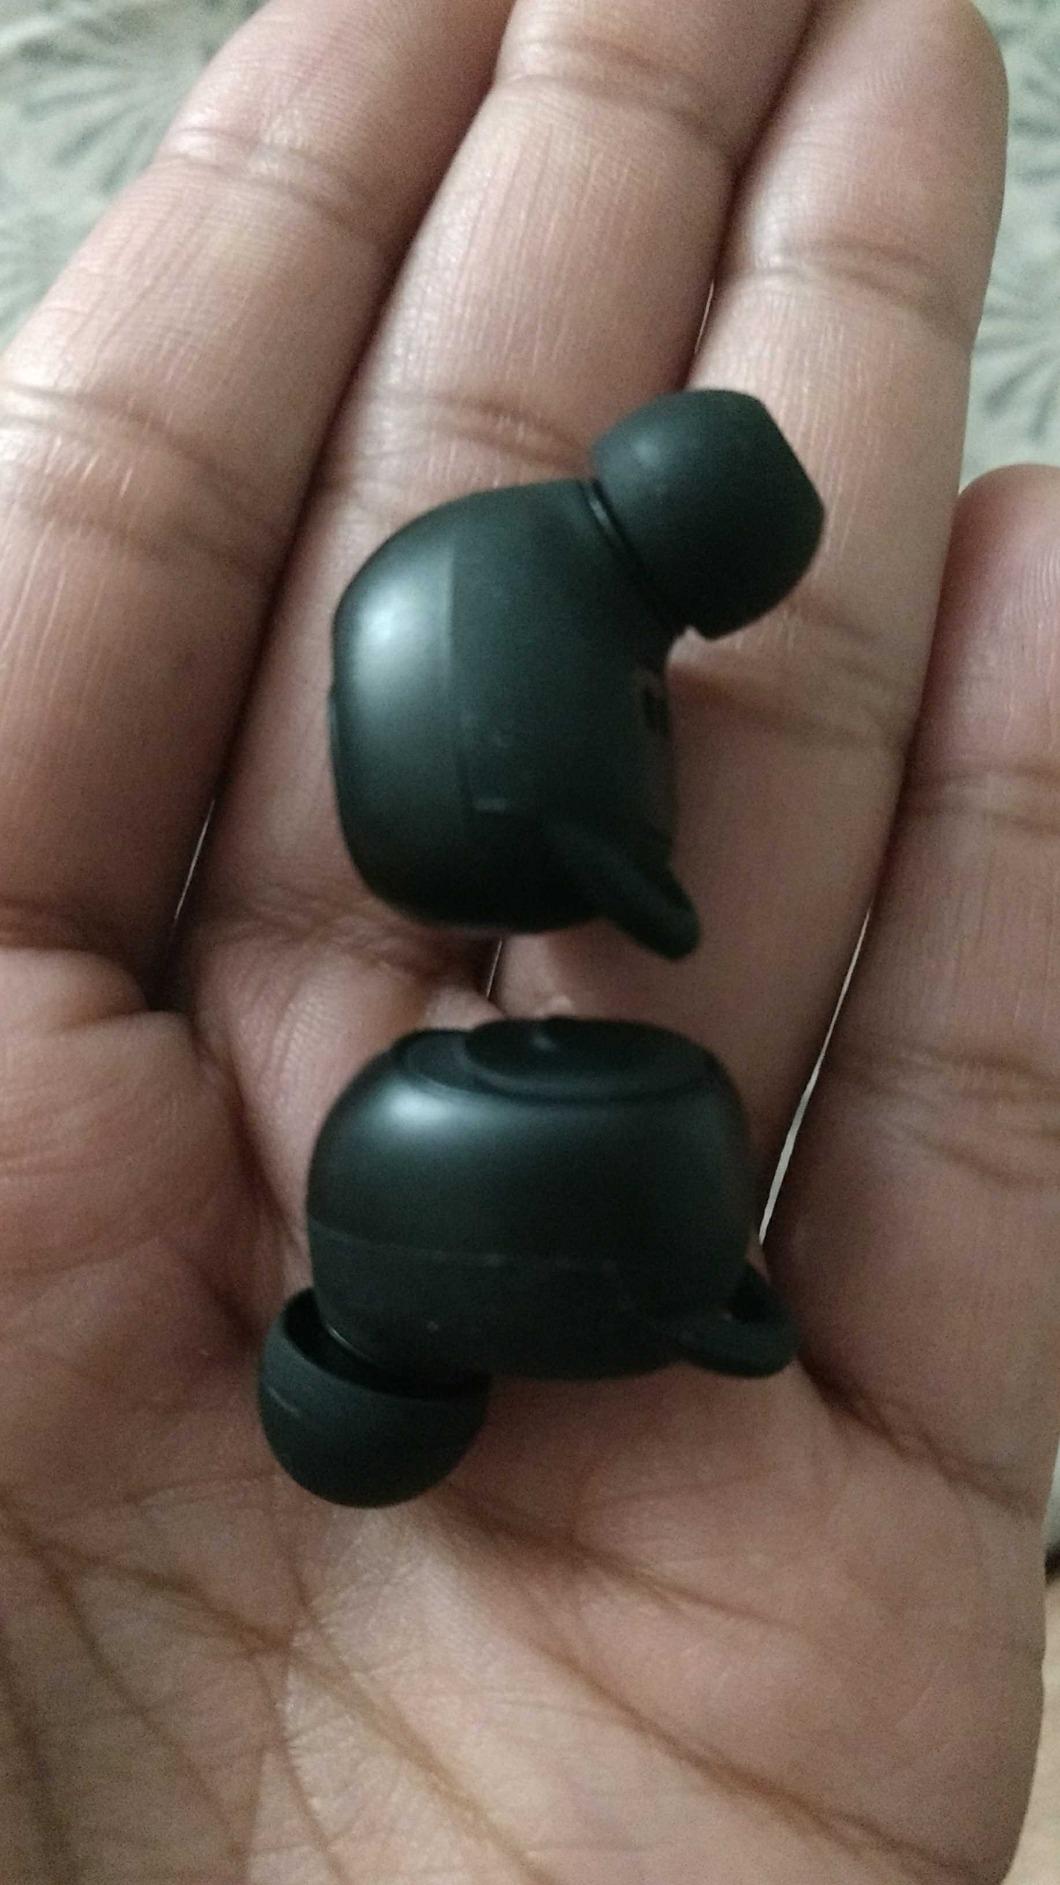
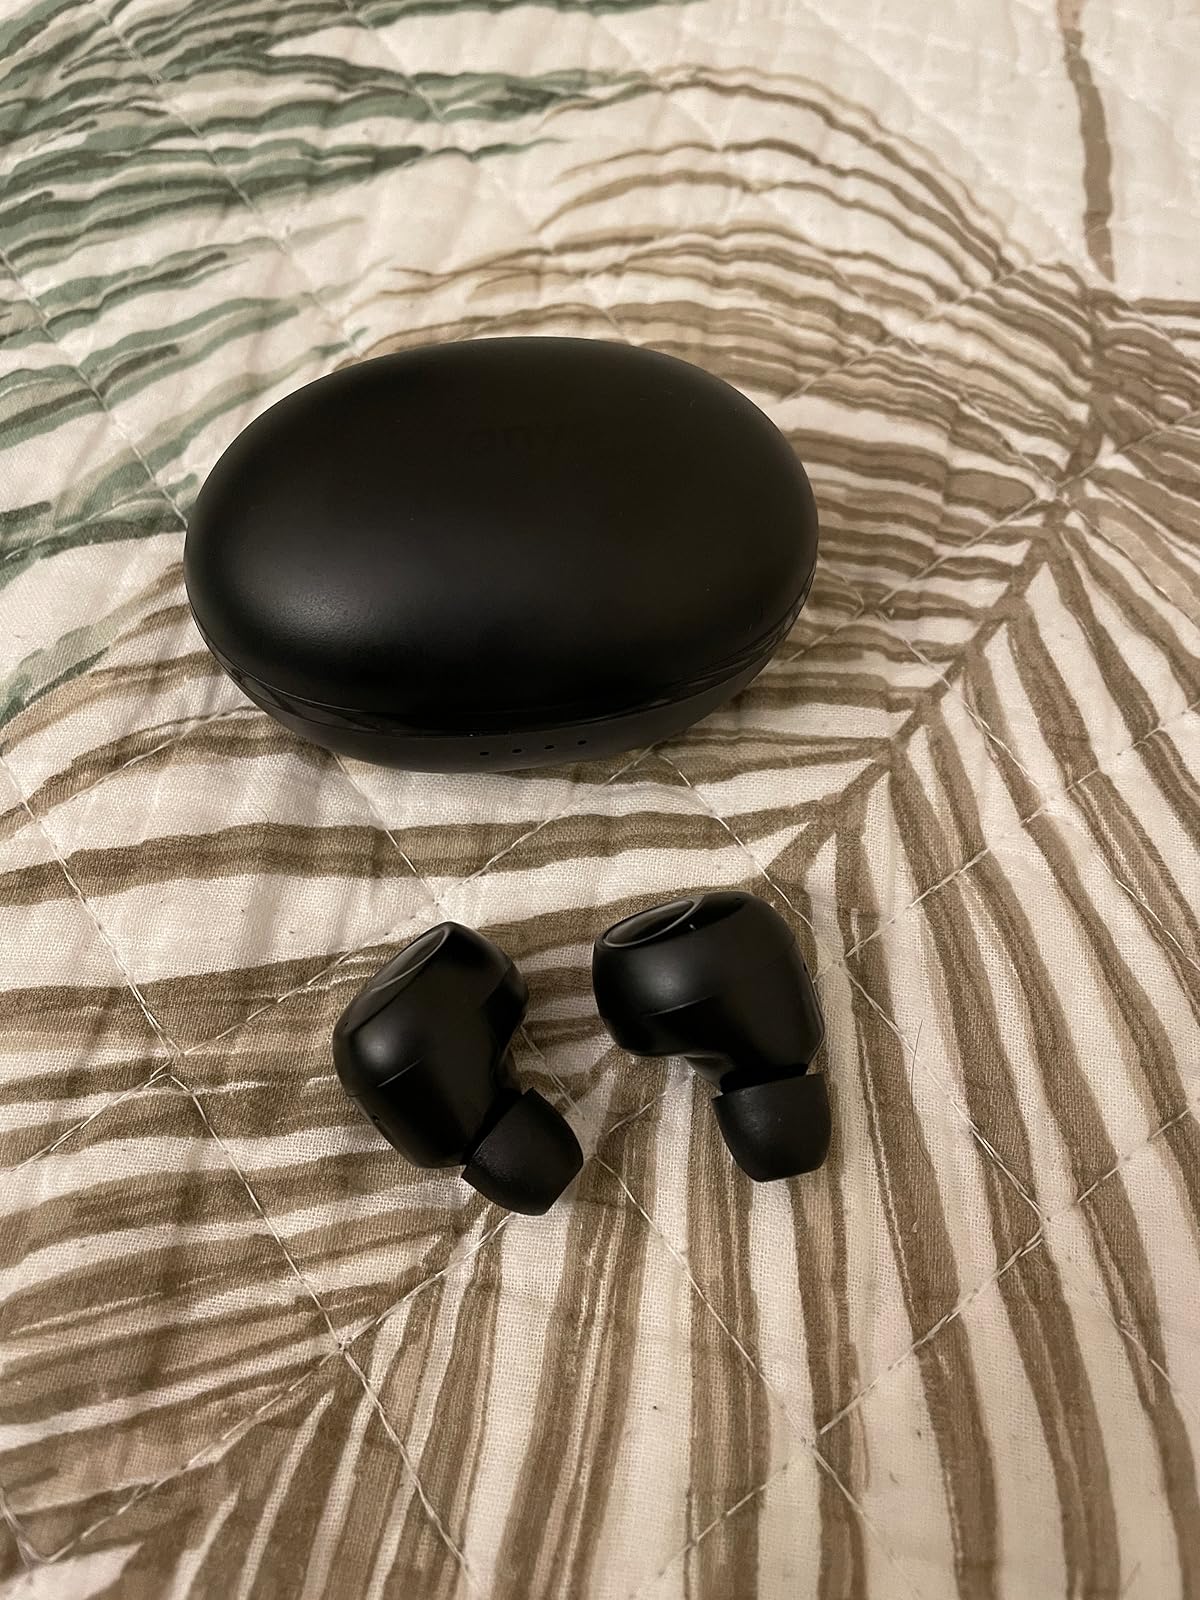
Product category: earbuds
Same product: no